Ventura Gassol

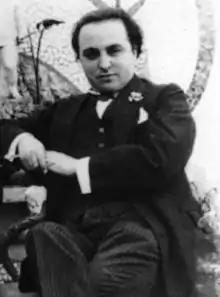

Bonaventura Gassol i Rovira (6 October 1893 – 19 September 1980), known as Ventura Gassol, was a Catalan poet, playwright and politician. A nationalist, he was prominent member of the "Esquerra Republicana de Catalunya" (ERC, Republican Left of Catalonia).